True Remembrance

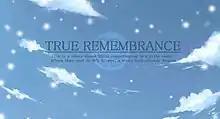

True Remembrance is a free visual novel by Shiba Satomi for Microsoft Windows. The game tells of a future where many people suffer from a pandemic depression known as "The Dolor". In an unnamed city, specialized doctors known as Mnemonicides treat patients who suffer from The Dolor. The game's protagonist, a young Mnemonicide named Blackiris, is given the task of curing a young girl named La of The Dolor. The game was translated to English and released in February 2008 by Insani. A remake titled was released on Nintendo 3DS's eShop on February 22, 2012.